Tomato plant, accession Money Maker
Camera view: vertical (180 deg); turntable rotation: 0 degrees
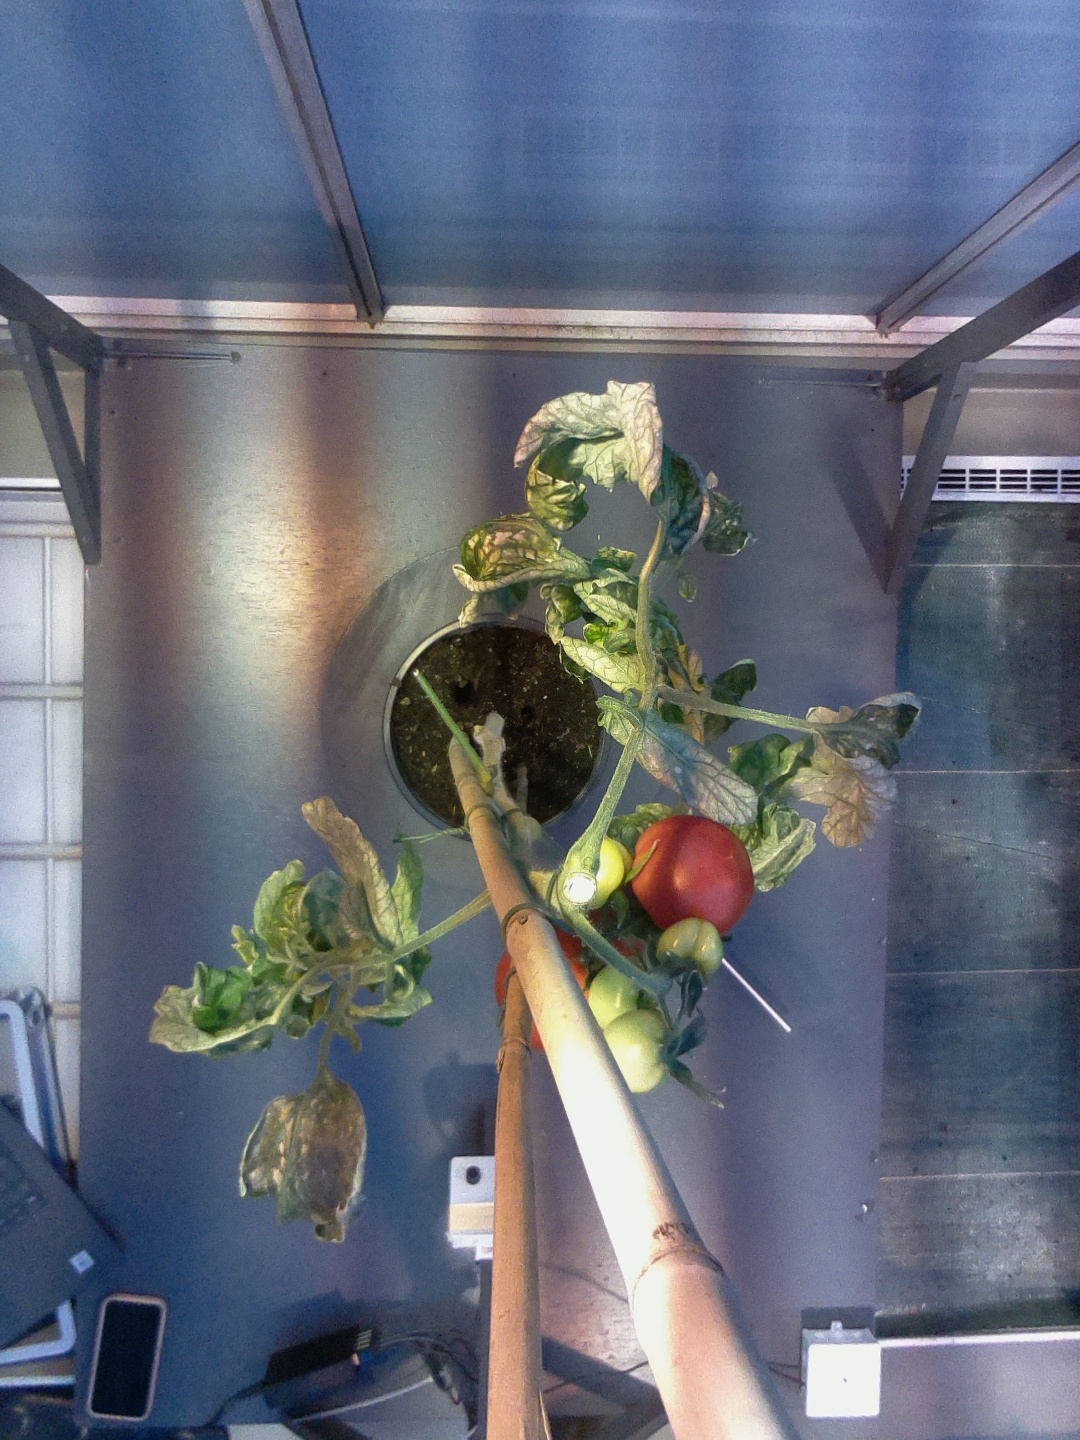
BBCH growth stage 85: 50%-60% of fruits show typical fully ripe color